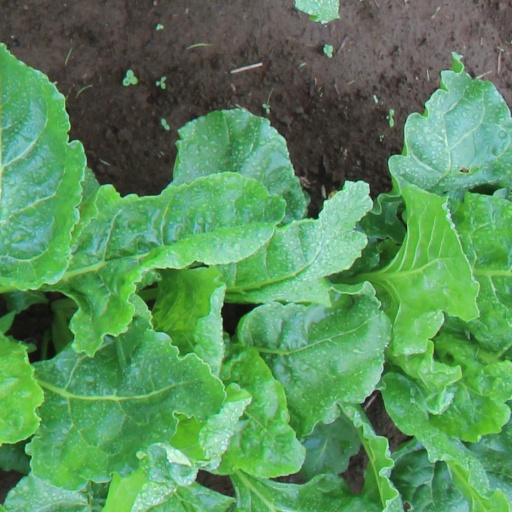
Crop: sugar beet